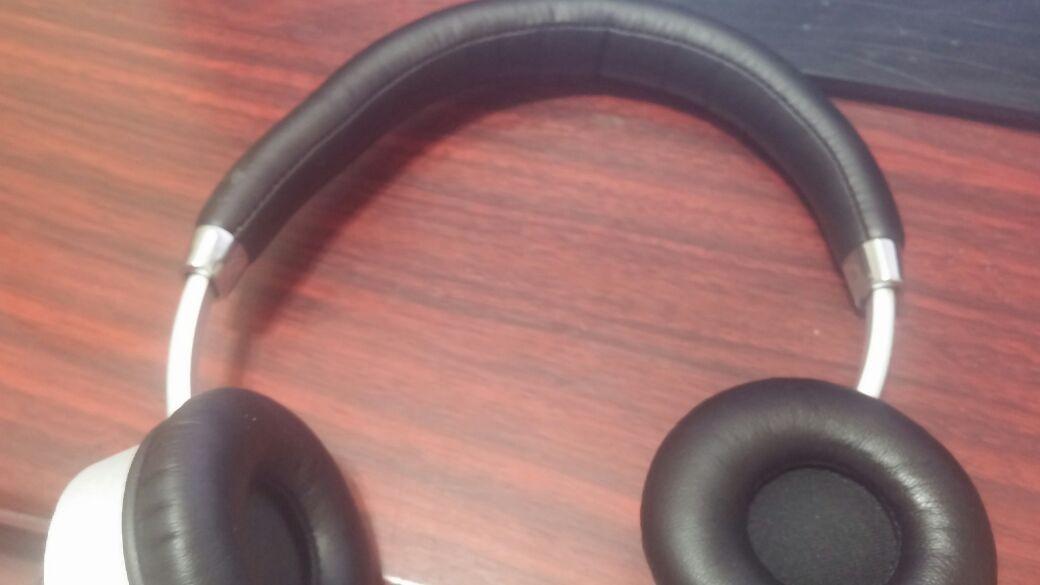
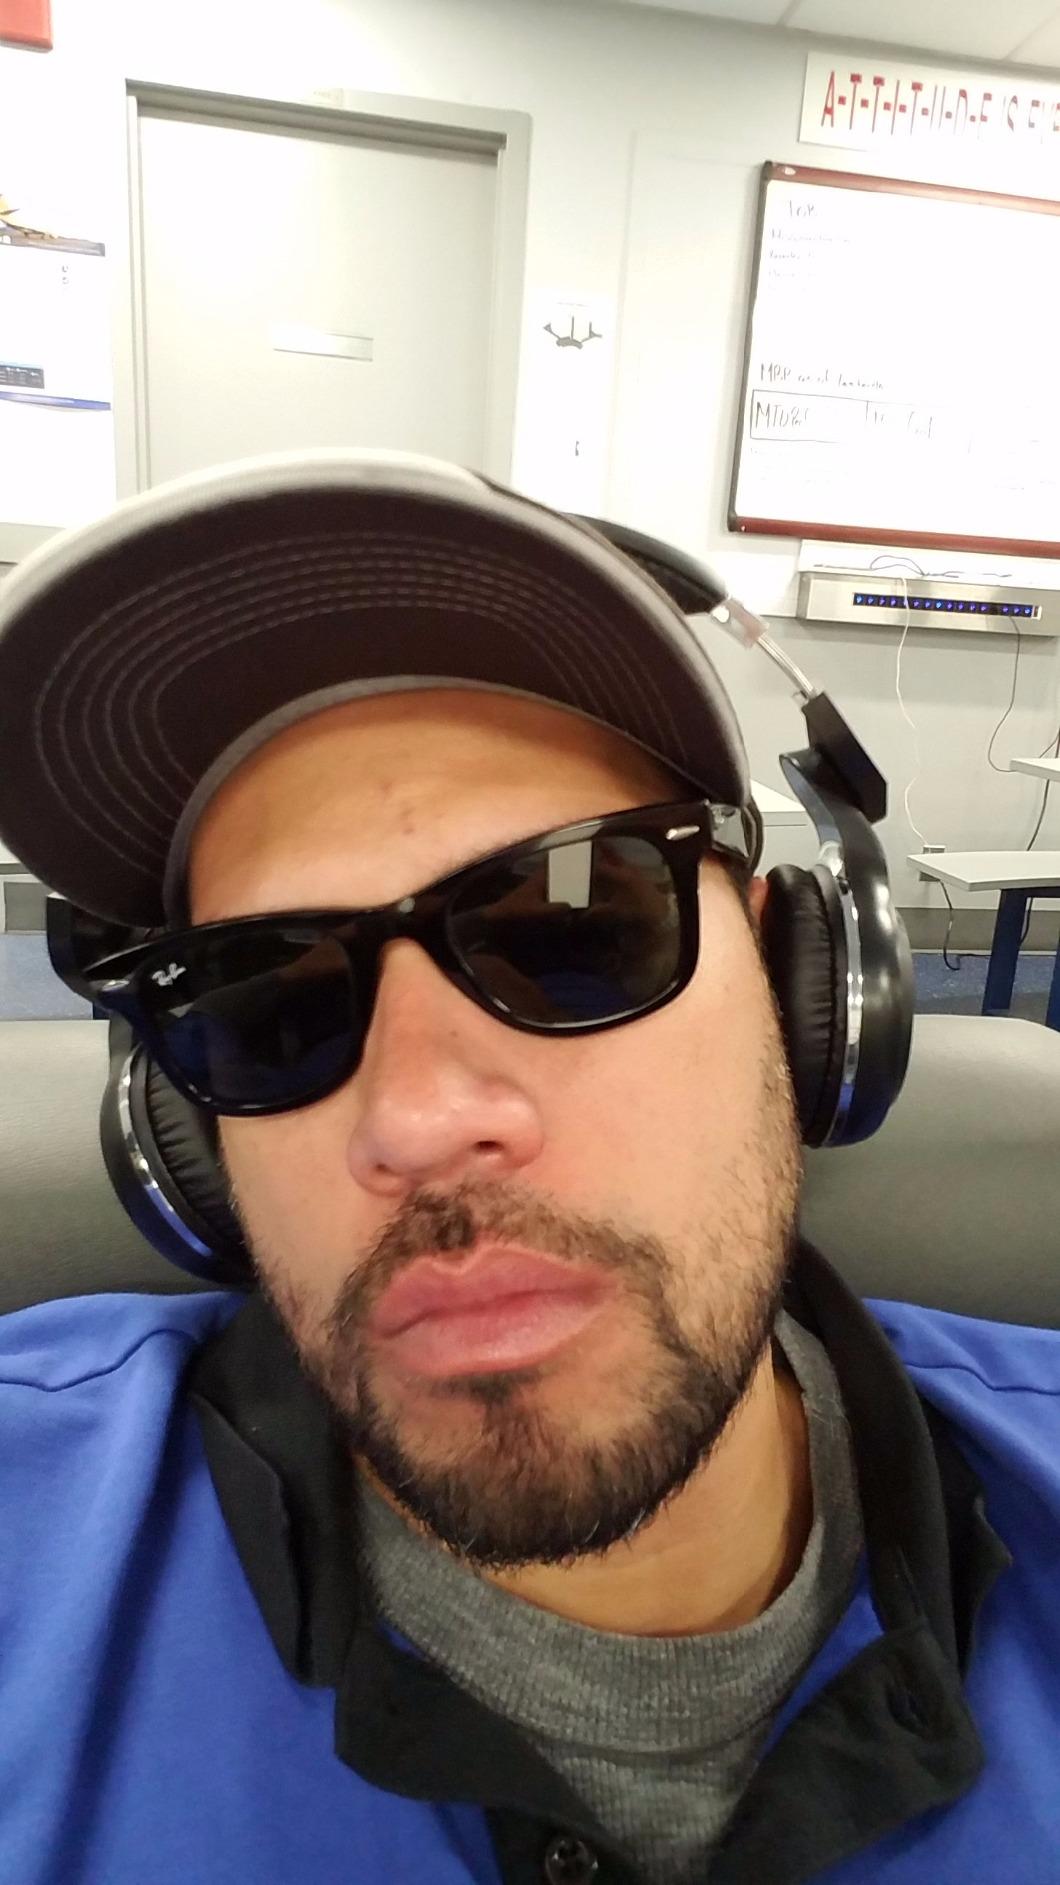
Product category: headphones
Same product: no